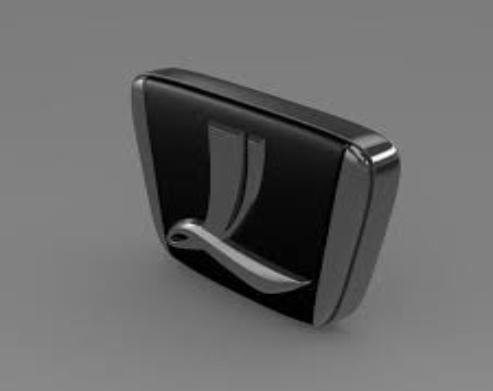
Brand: Luxgen
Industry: Transportation